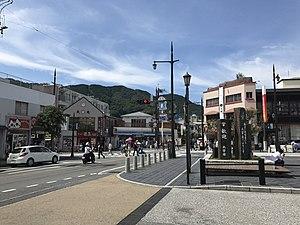
Dazaifu est une ville située dans la préfecture de Fukuoka, au Japon.